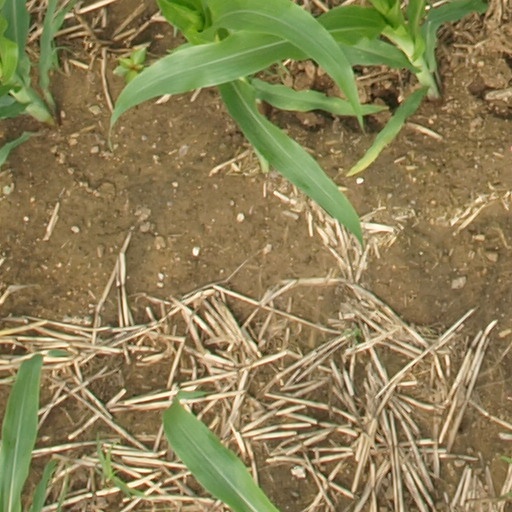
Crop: maize; corn